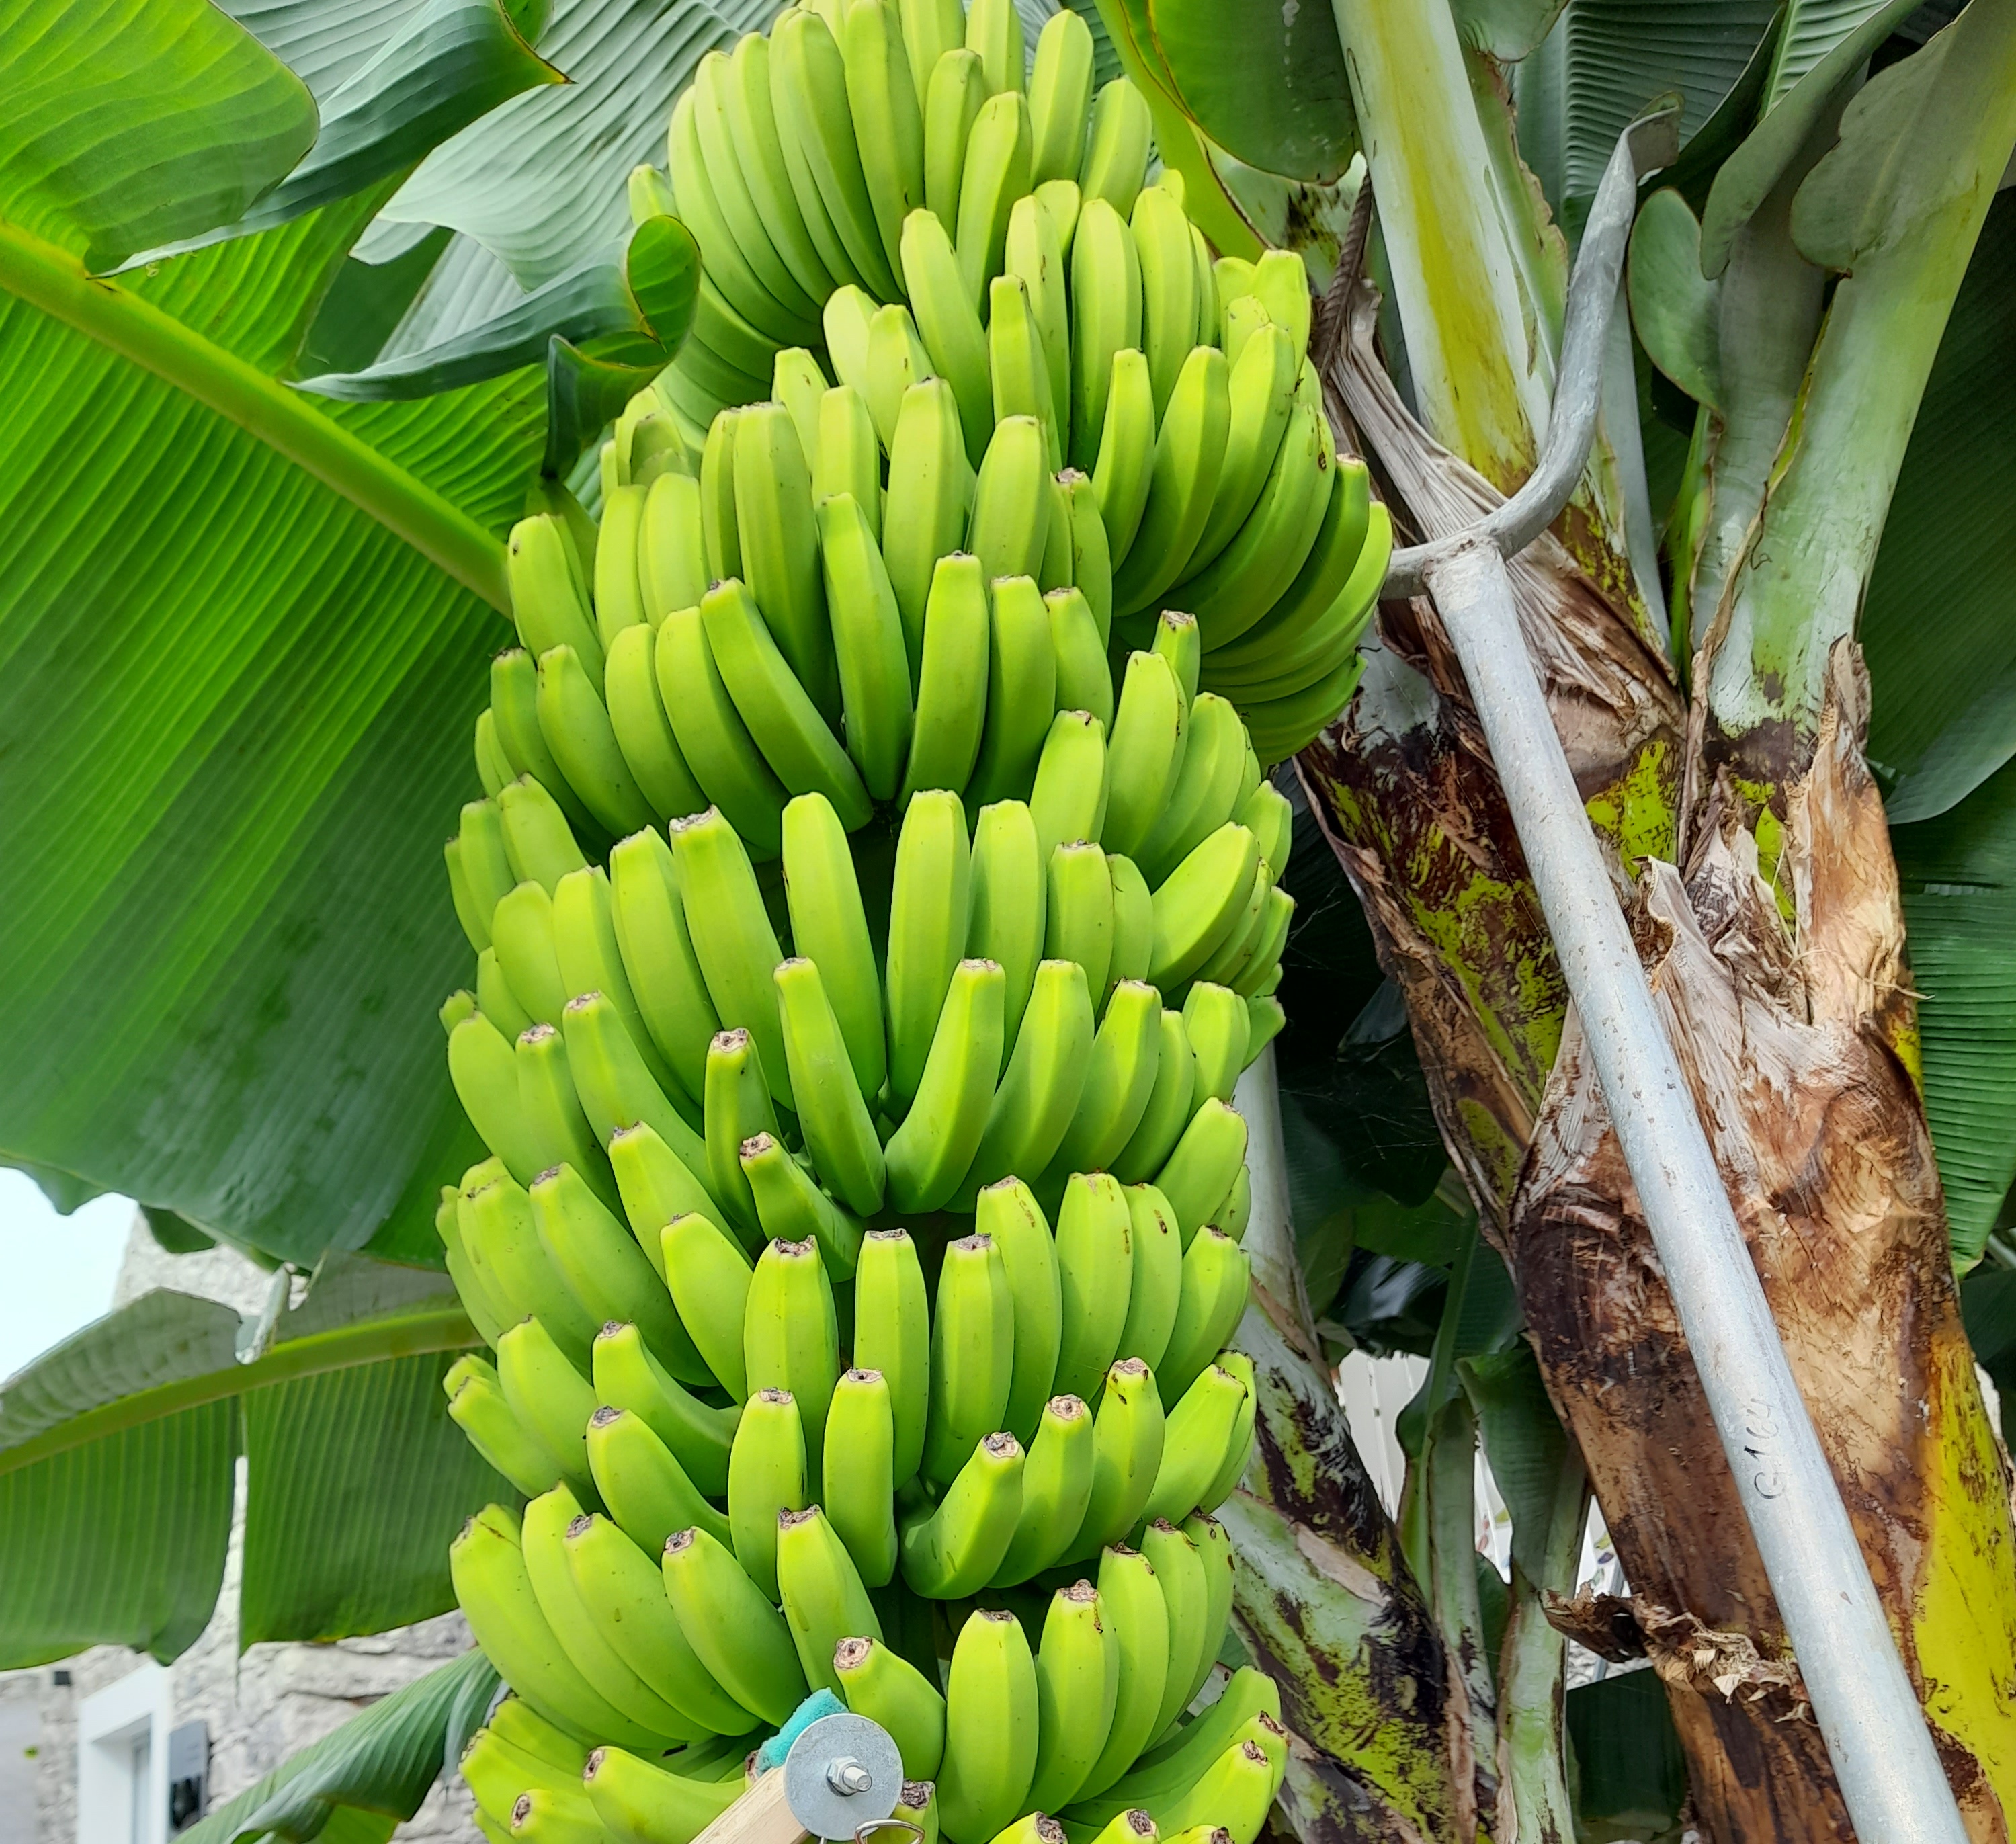
Label: Keep